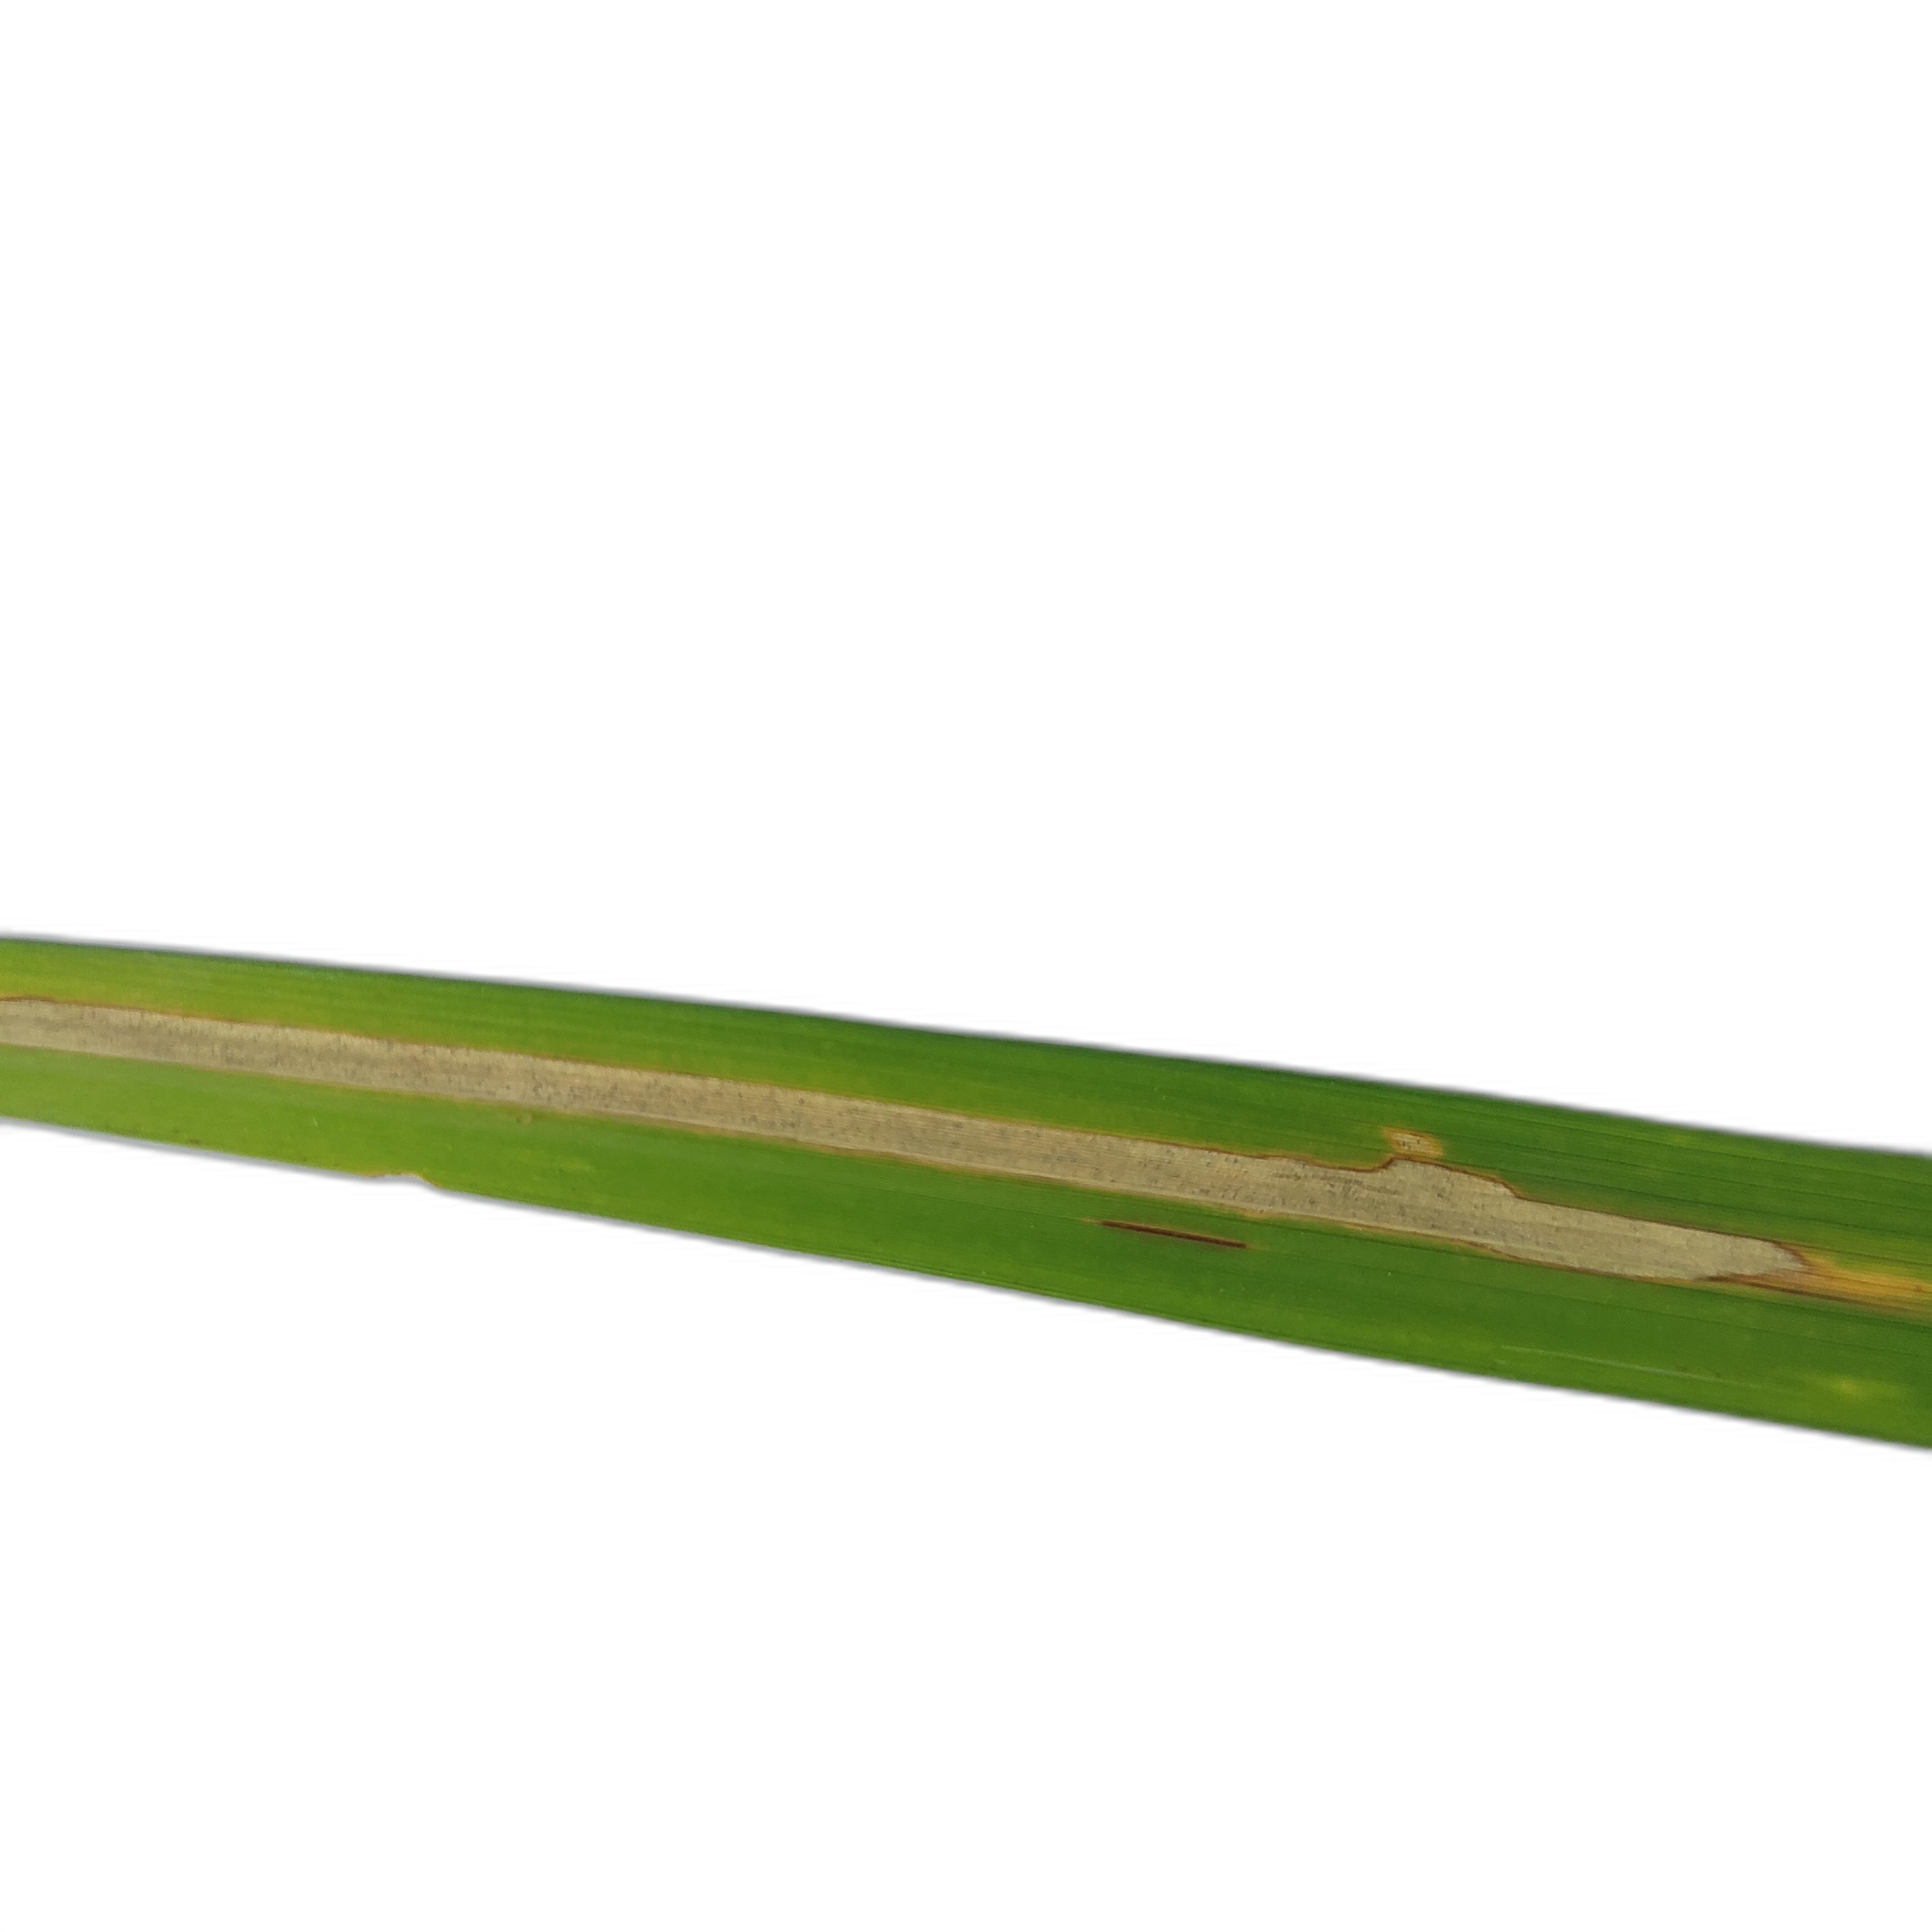
Label: Rice Leaffolder